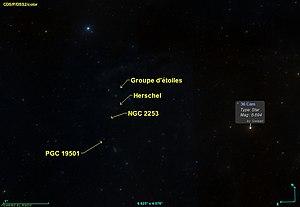
Image créée à l'aide du logiciel Aladin Sky Atlas du Centre de Données astronomiques de Strasbourg et des données publiques en format FIT de DSS (Digitized Sky Survey).
NGC 2253 est une entrée du New General Catalogue dont l'identification est très incertaine. Cet objet, situé dans la constellation de la Girafe, a été enregistré par l'astronome germano-britannique William Herschel le 1ᵉʳ novembre 1788.